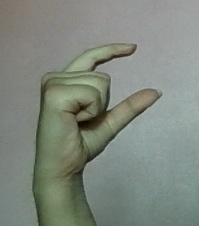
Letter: dal